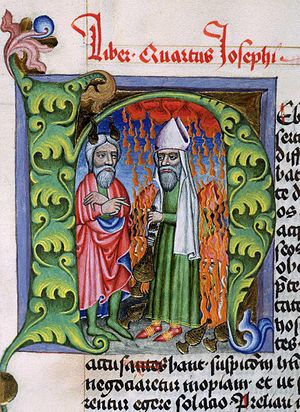
Kora
Illustration af Kora (t.v. med horn i panden) og Moses, 1466
Kora var leder for en opstand mod Moses i vrede over at kun Moses og Aron var ledere og at israelitterne nu skulle vandre 40 år i ørkenen. Kora ønskede at tage del i præstetjenesten, og blev sammen med Datan og Abiram straffet af Herren ved at blive slugt i jorden så de styrtede levende ned i dødsriget. Ligeledes blev de 250 ledere der fulgte med dem og som gjorde offerild for Herren, ramt af Herrens ild så de døde.